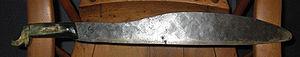
Ballade pour un cercueil est le quinzième album de la série de bande dessinée Blueberry de Jean-Michel Charlier et Jean Giraud. Publié en 1974, c'est le dernier album du cycle du trésor des Confédérés.